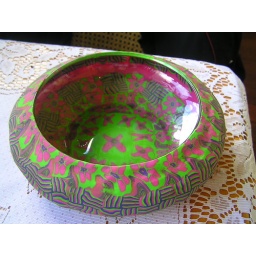
Bowl in lime green and pink canes.